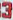
Number: 3